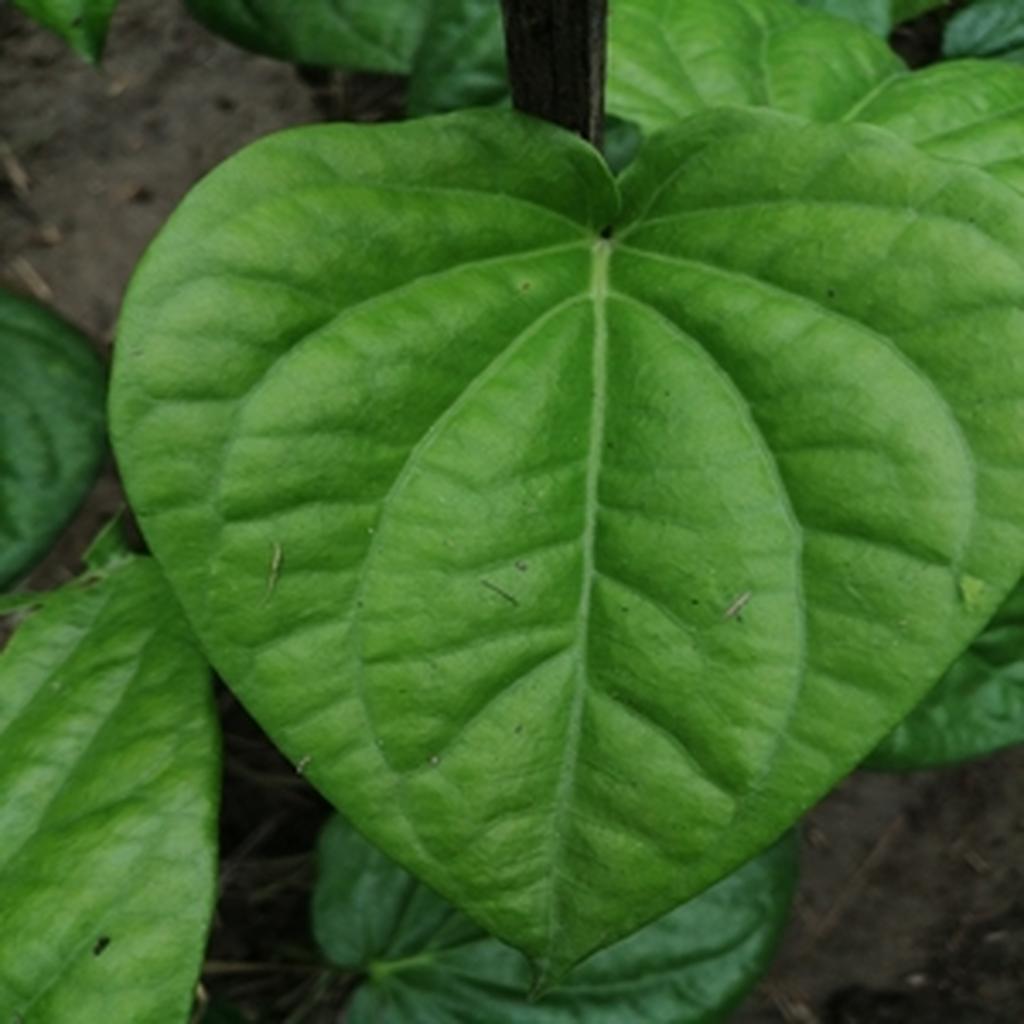
Label: Healthy_Leaf